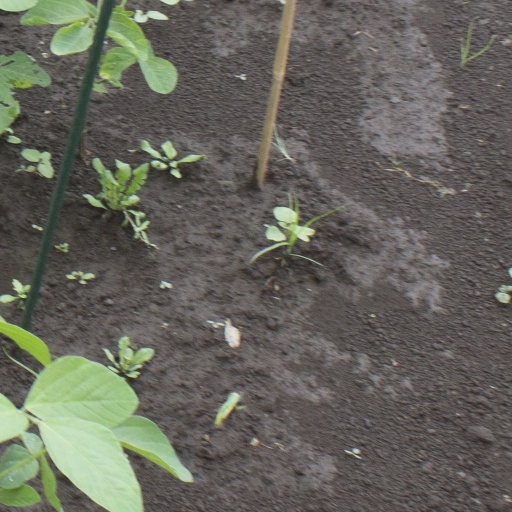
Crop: soybean